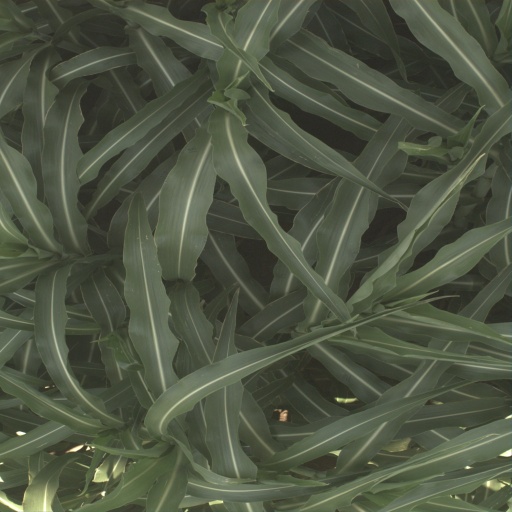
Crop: sorghum